SMS Friedrich der Grosse (1874)

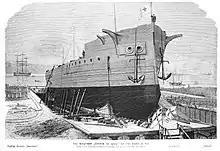
under construction

Her initial testing was carried out in the Baltic Sea, but trials were interrupted in early January 1878, when was transferred to Wilhelmshaven, where she was placed in reserve with a reduced crew under the command of (Corvette Captain) Gustav Stempel. Here, final fitting out was completed, after which she resumed trials, which concluded on 19 May in Kiel. At that time, ("KzS"—Captain at Sea) Paul von Reibnitz relieved Stempel as the ship's commander. The month before, was assigned to the Ironclad Training Squadron to participate in the annual summer fleet maneuvers, under the command of (Rear Admiral) Carl Ferdinand Batsch. Her newly commissioned sister-ship, , joined the squadron shortly before maneuvers were scheduled to begin. At the time, suffered from mechanical problems, and on 22 May, while steaming in bad weather from Kiel to Wilhelmshaven, she ran aground off Nyborg. The ship had to be towed free, and suffered serious damage to her hull, including a long gash in the outer skin of her double bottom. The damage, coupled with her chronic engine problems, forced her to miss the fleet maneuvers, which were cancelled soon after following the accidental sinking of her sister in a collision with the ironclad . was decommissioned for repairs on 8 June.